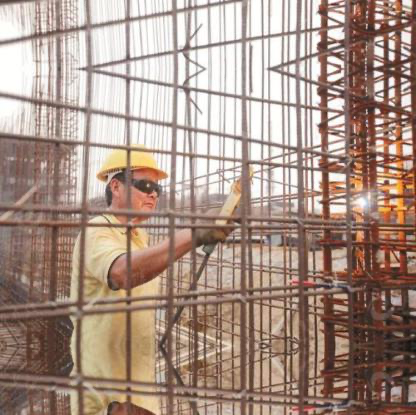
Objects in the image:
label: helmet